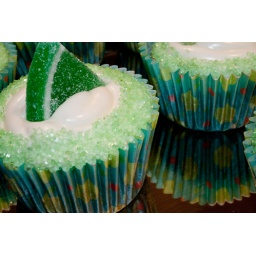
Margarita cake with tequila lime frosting, a candy lime wedge, and green sugar around the edge.